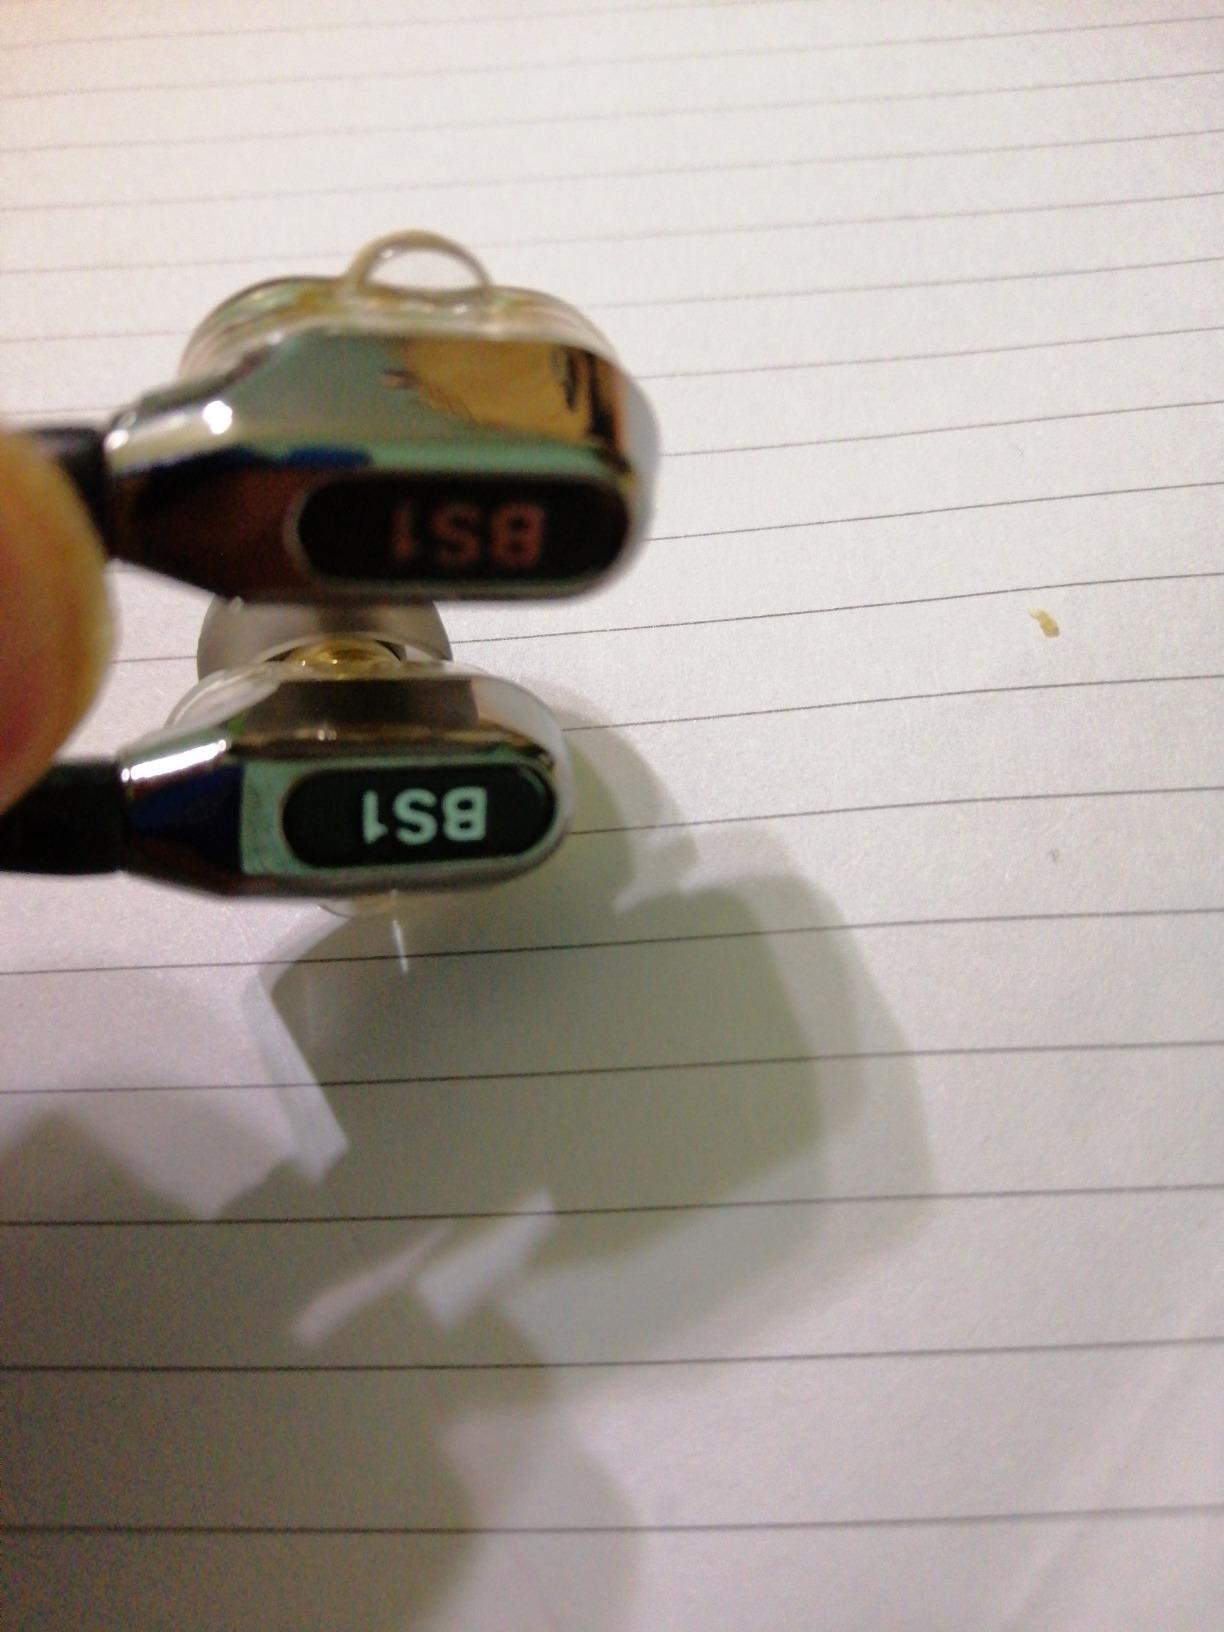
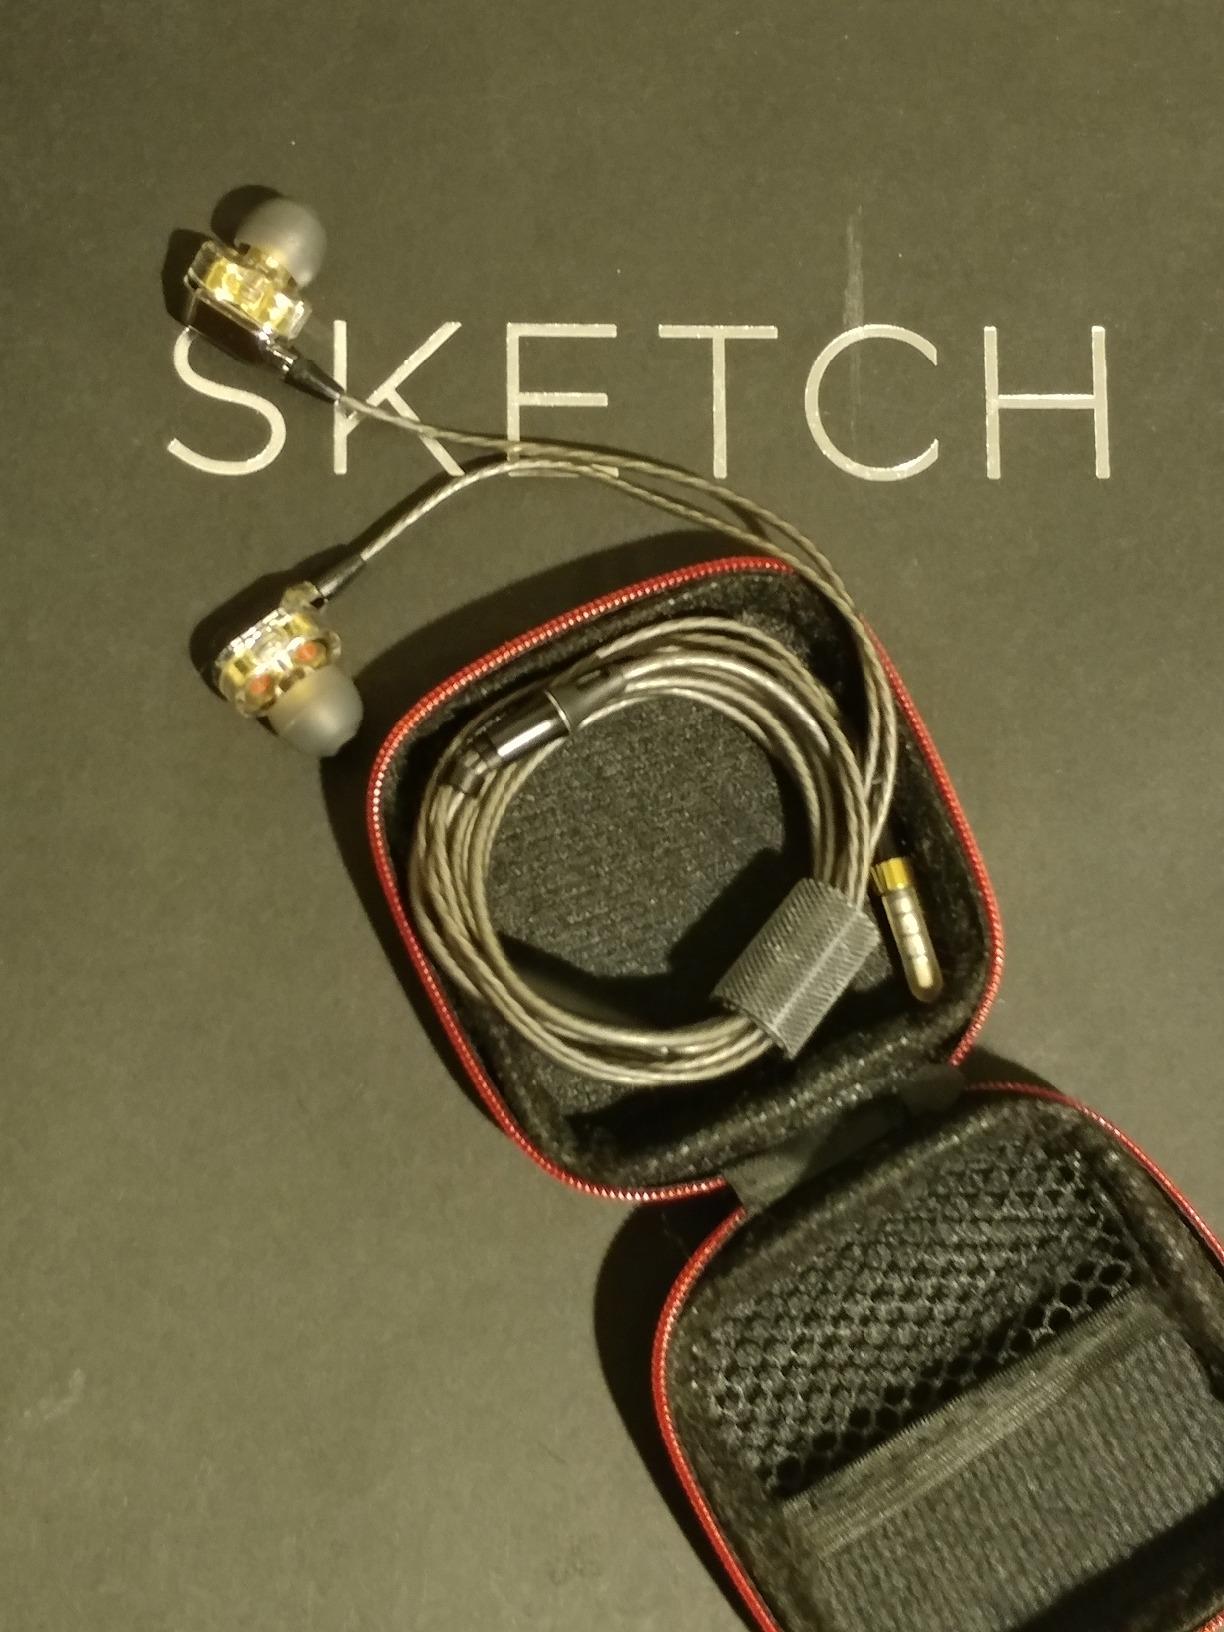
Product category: headphones
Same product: yes